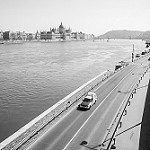
Label: non_damage_buildings_street